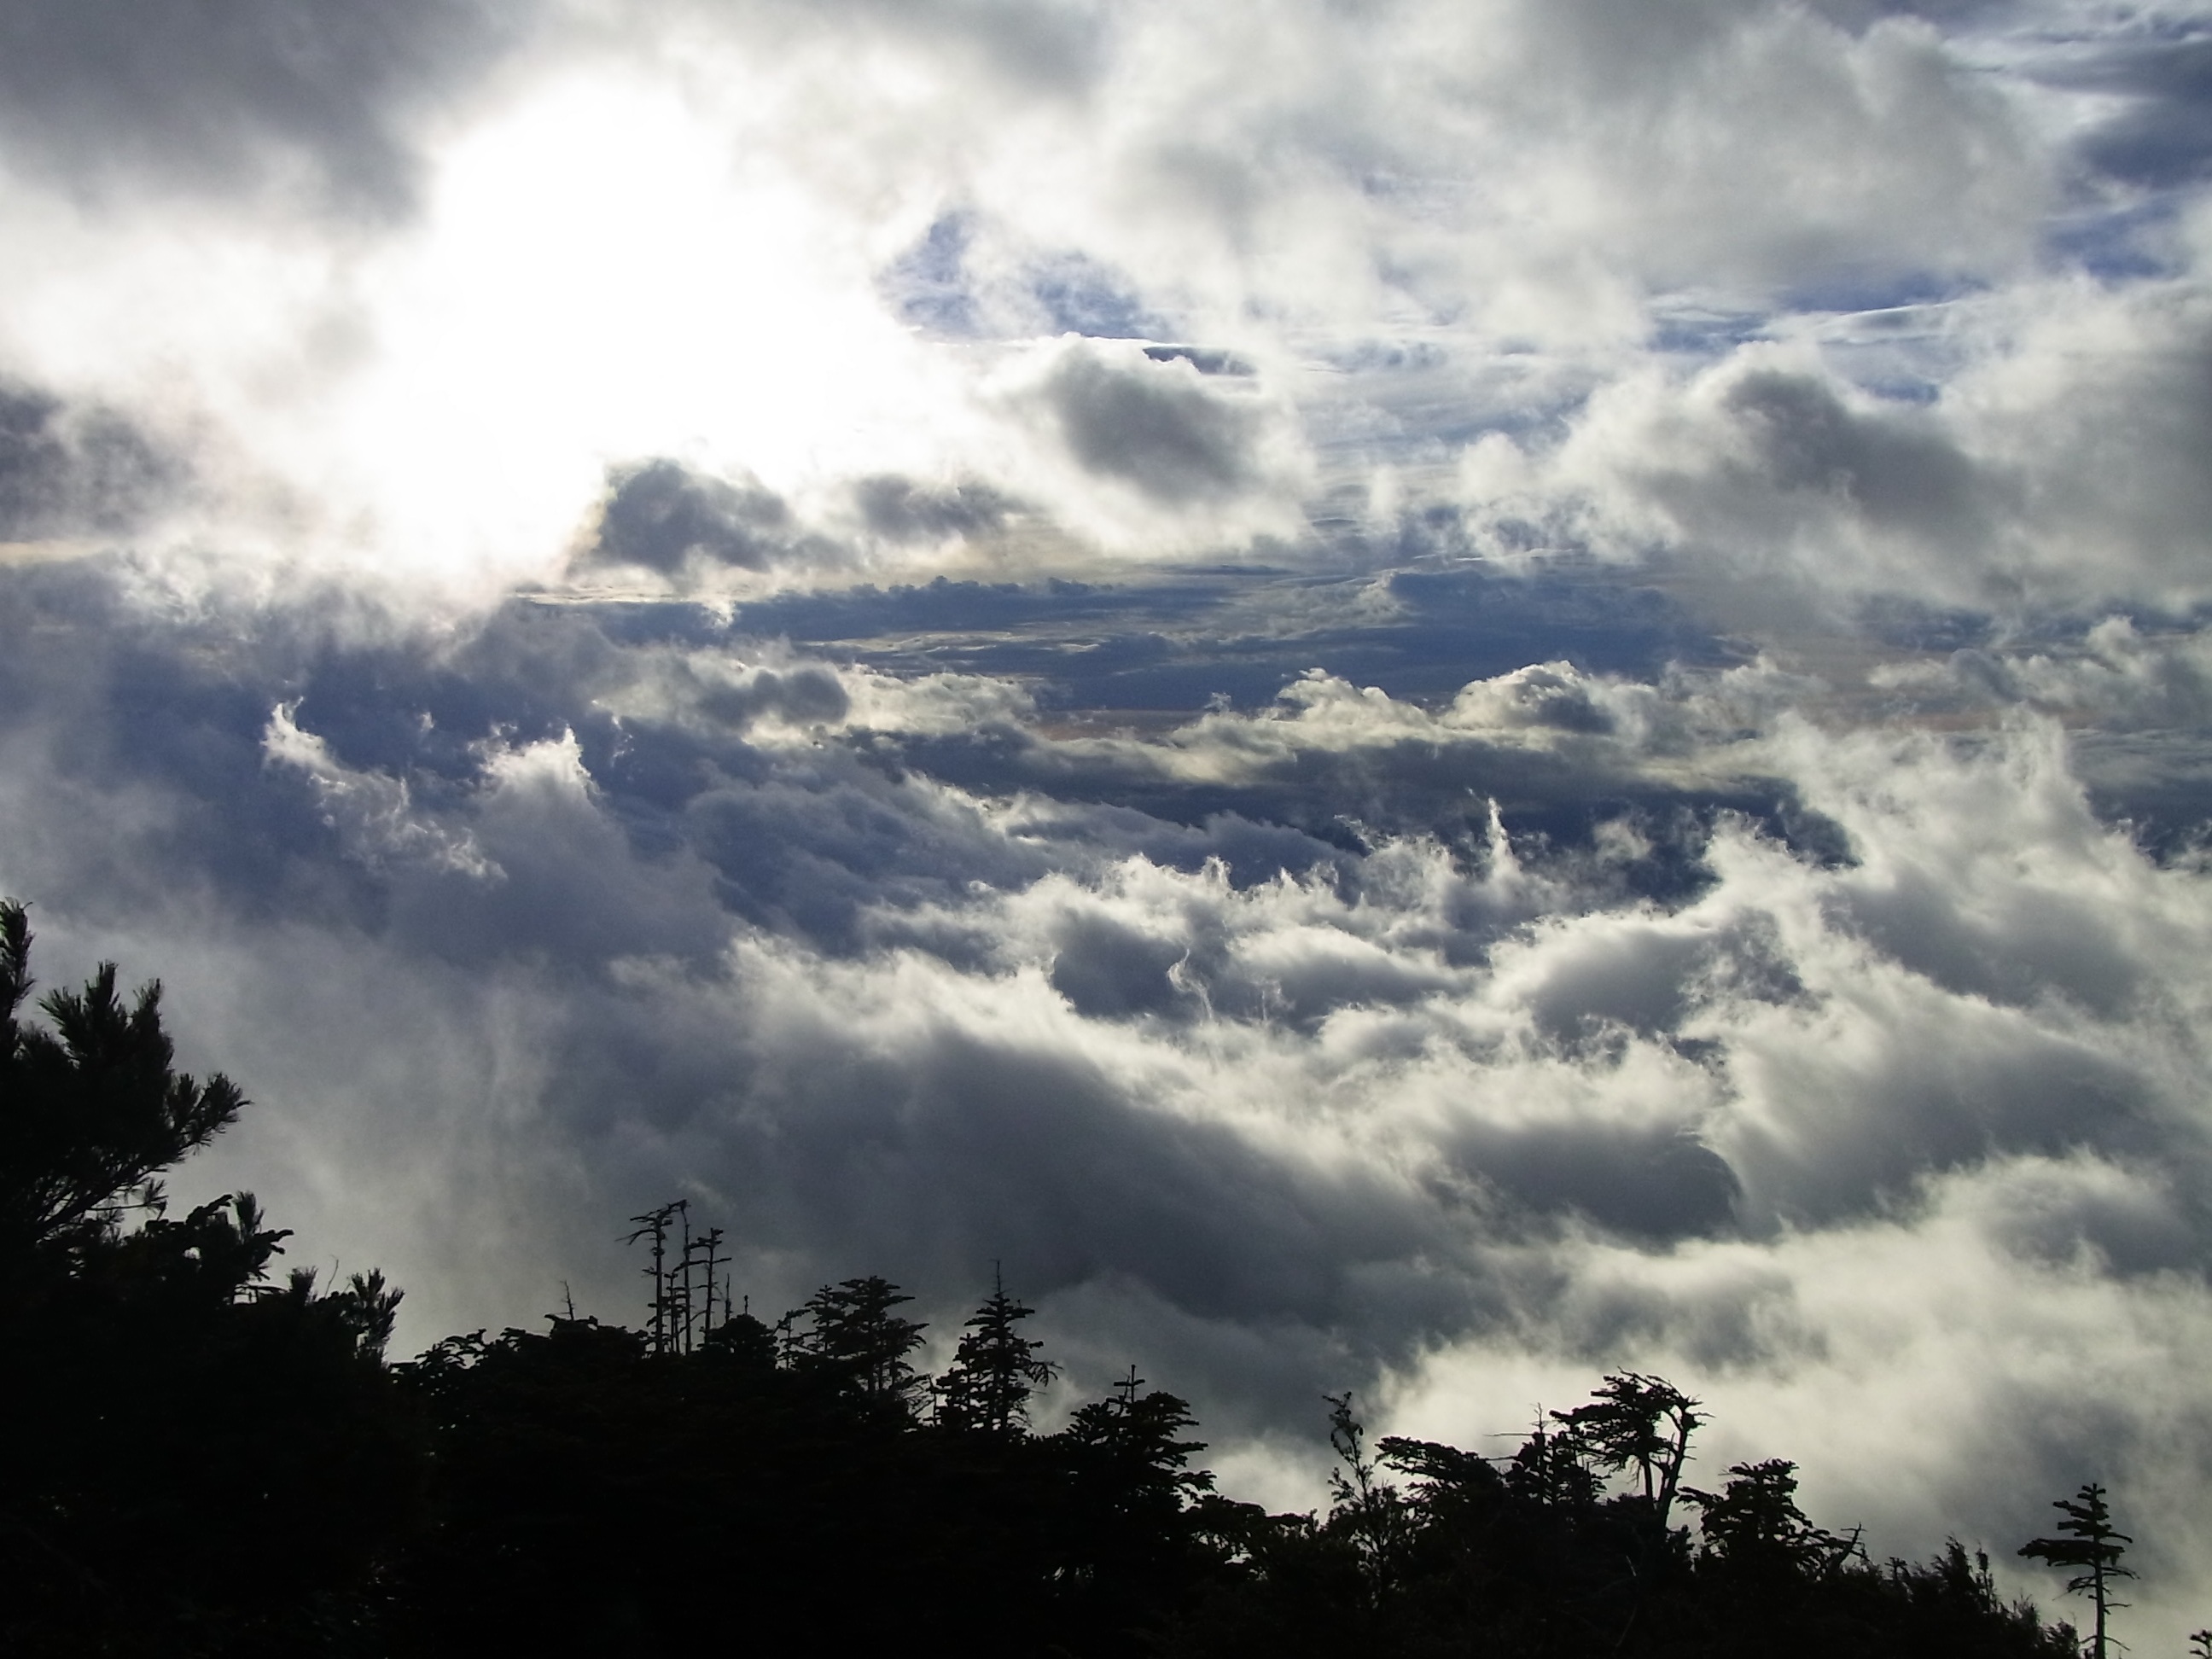
mountain, cloud, sky, sunlight, atmosphere, dusk, weather, cumulus, sea of clouds, meteorological phenomenon